Thiepval Memorial

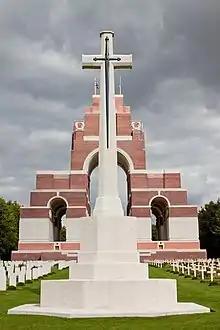
Cross of Sacrifice and British (left) and French (right) graves by the memorial

The Thiepval Memorial also serves as an Anglo-French battle memorial to commemorate the joint nature of the 1916 offensive. In further recognition of this, a cemetery, Thiepval Anglo-French Cemetery, containing 300 British Commonwealth and 300 French graves lies at the foot of the memorial. Most of the soldiers buried here – 239 of the British Commonwealth and 253 of the French – are unknown, the bodies having been reburied here after discovery between December 1931 and March 1932, mostly from the Somme battlefields but some from as far north as Loos and as far south as Le Quesnel. The British Commonwealth graves have rectangular headstones made of white stone, while the French graves have grey stone crosses. For those unidentified, the British headstones bear the inscription "A Soldier of the Great War / Known unto God", the French crosses bear the single word "" ('unknown'). The cemetery's Cross of Sacrifice bears an inscription that acknowledges the joint British and French contributions